List of theatres in Munich

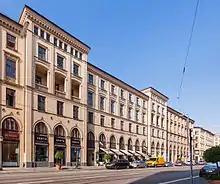
Münchner Kammerspiele

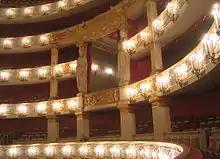
Münchner Nationaltheater

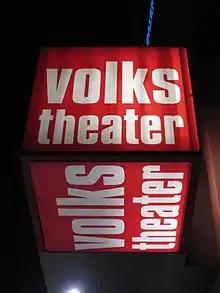

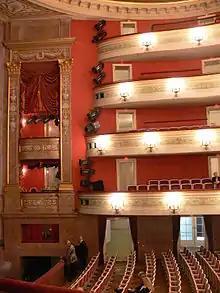
Staatstheater am Gärtnerplatz

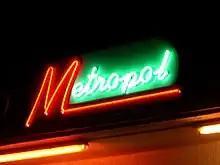
Metropol-Theater

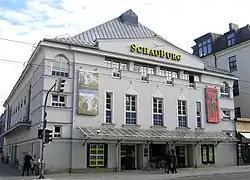
SchauBurg

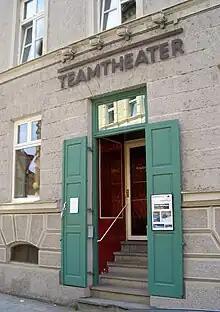
Eingang Teamtheater

In Munich, there are 59 professional theaters (as of 1999) and a variety of amateur theaters.